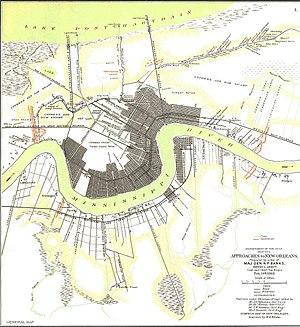
La bataille de La Nouvelle-Orléans fut l'une des batailles majeures de la guerre de Sécession et se traduisit par une victoire de l'Armée de l'Union.